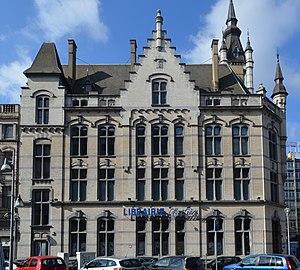
Ancien hôtel des Postes de Charleroi. Immeuble construit en 1907 dans le style néo-Renaissance flamande. Situé au boulevard Joseph Tirou, il fut classé en 1992 et abrite une librairie depuis 1996. Façade nord côté boulevard Tirou.
L'ancien hôtel des Postes de Charleroi est un immeuble d'angle construit en 1907 dans un style néo-régional. Situé à l'angle du boulevard Joseph Tirou et de la Place Verte, il fut classé en 1992 et abrite une librairie depuis 1996.